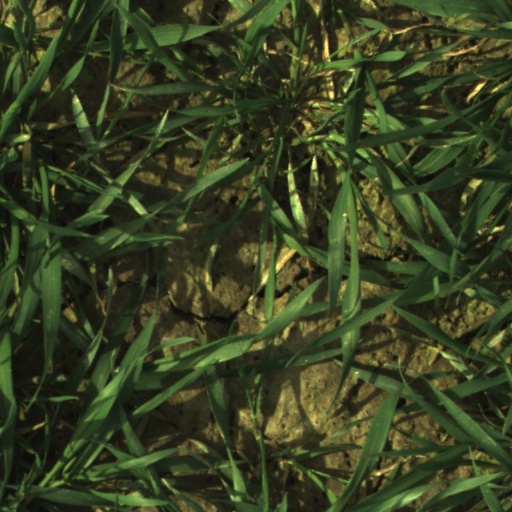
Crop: wheat